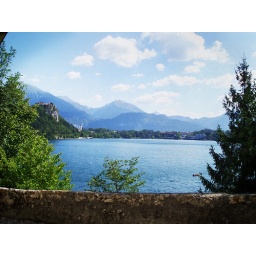
the island in the middle of the lake has a beautiful castle built on ancient sacrificial grounds...